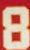
Number: 8